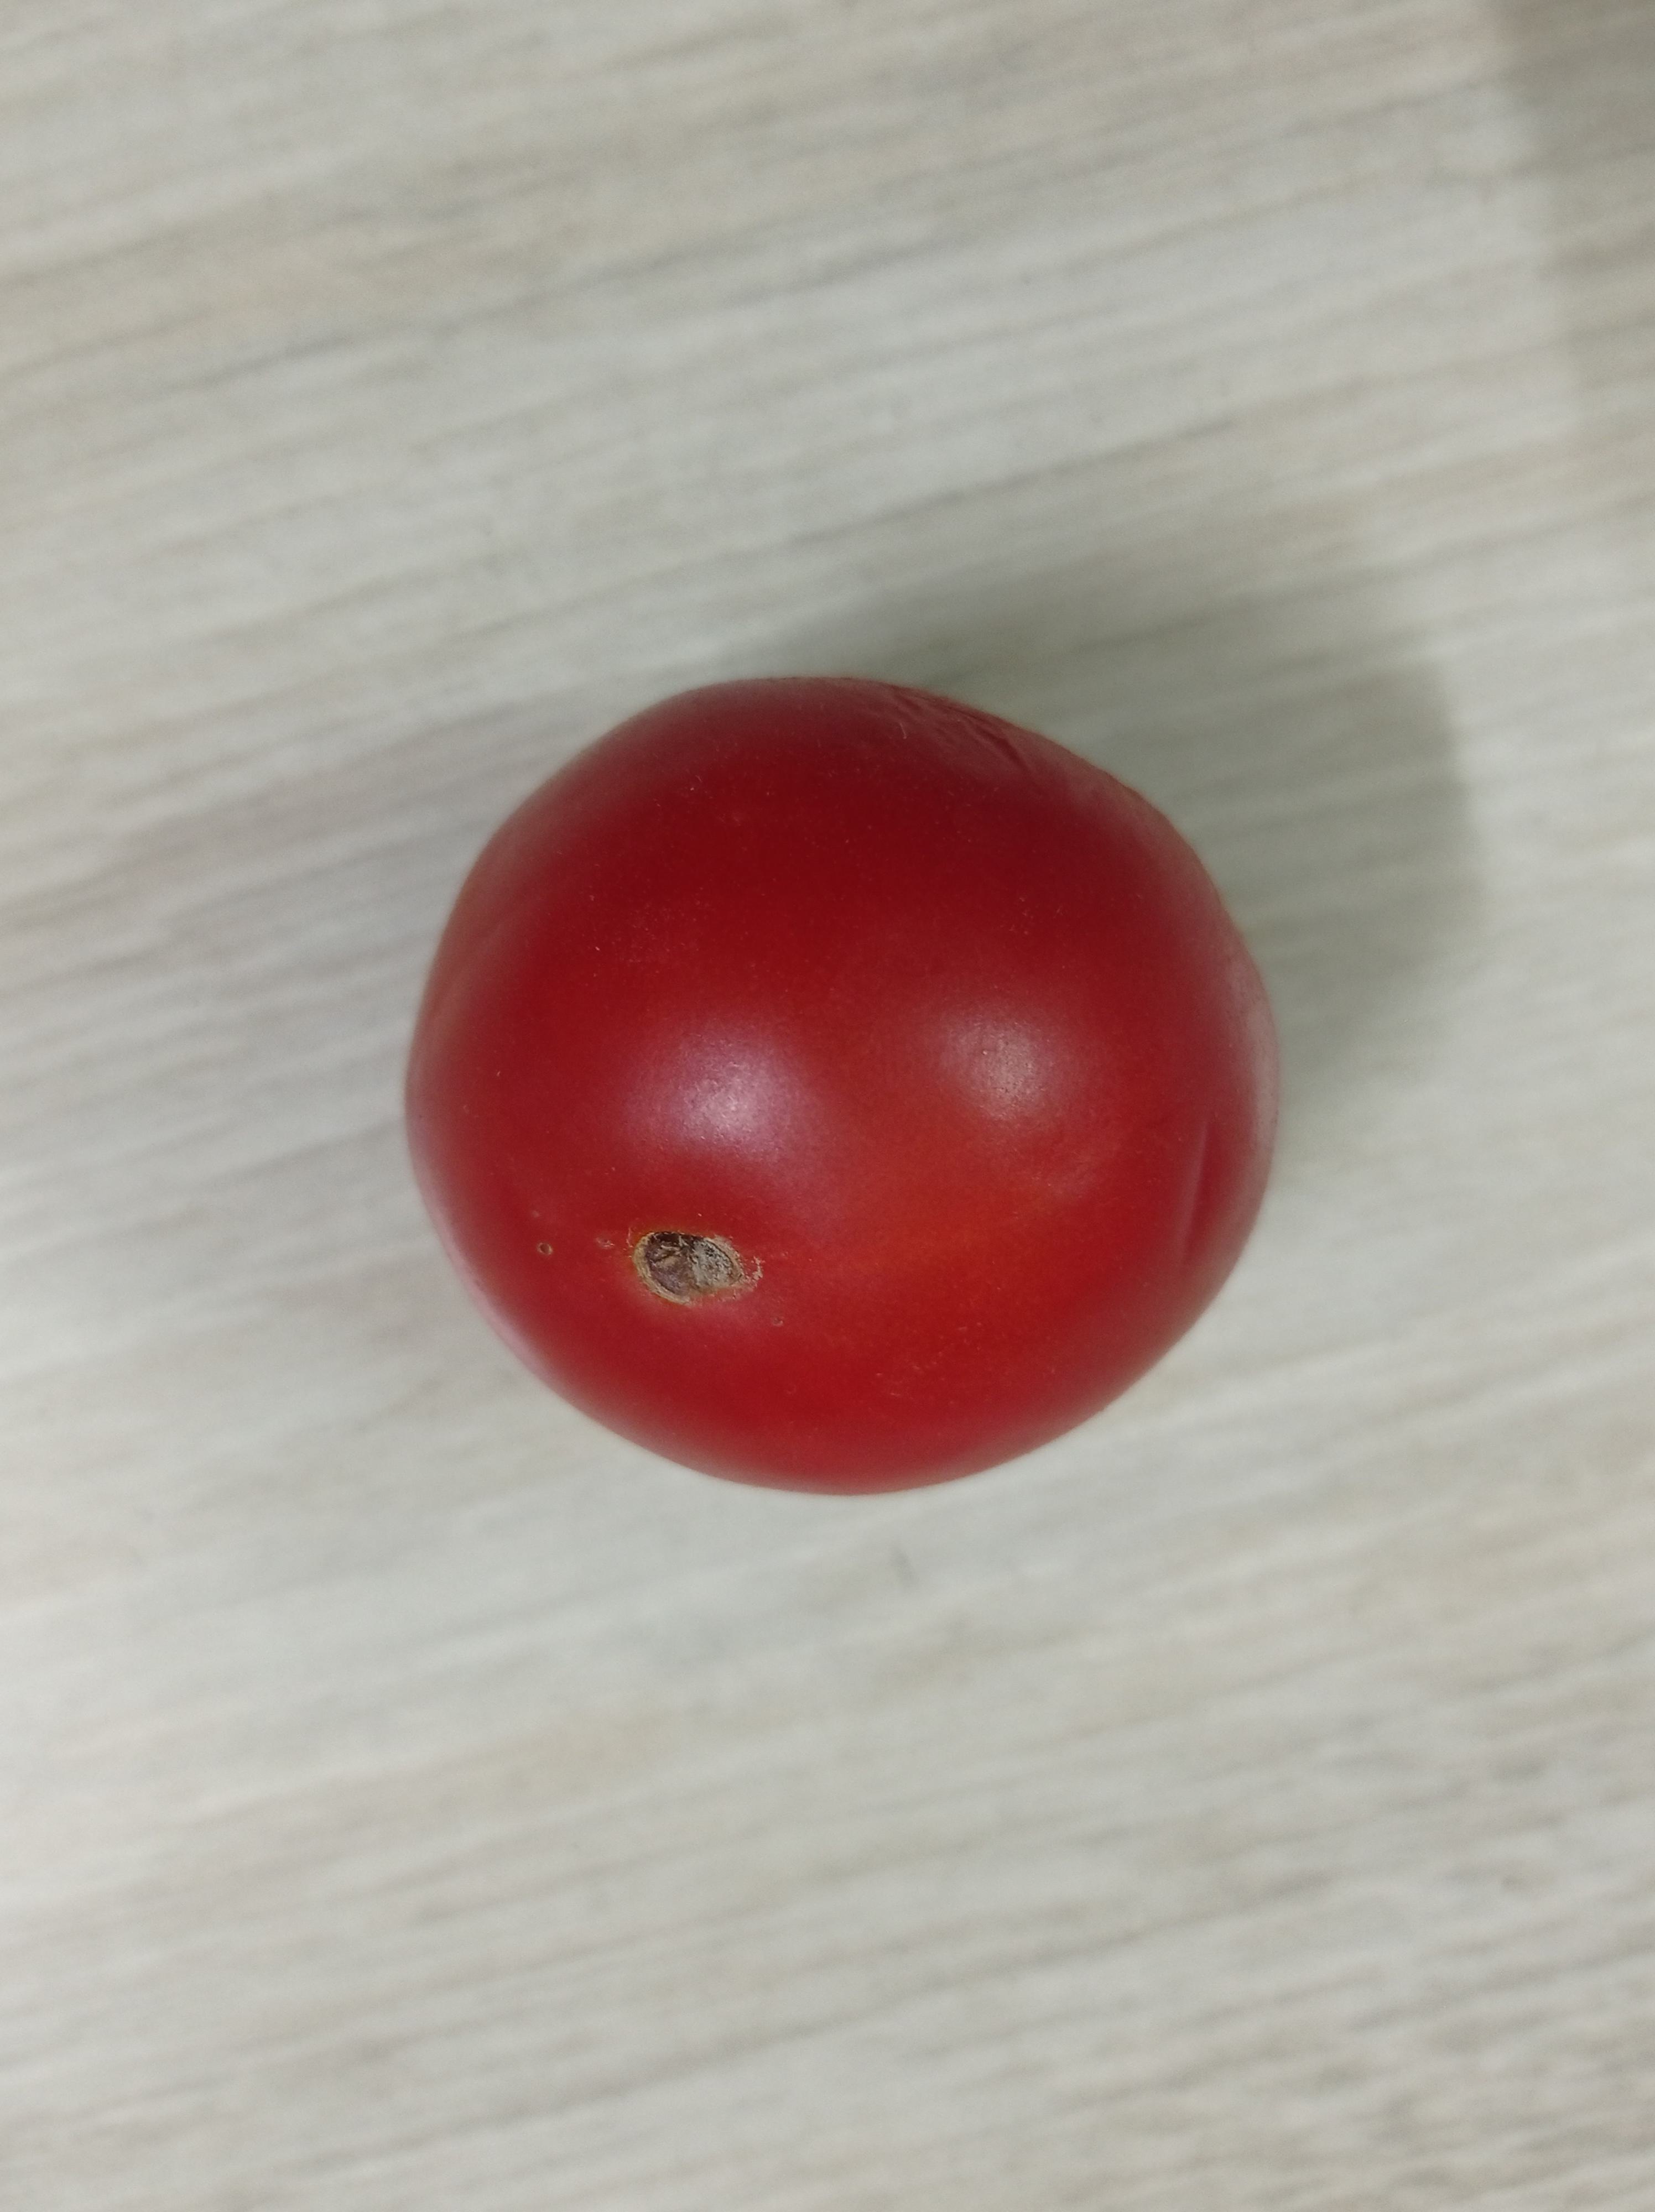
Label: Fresh